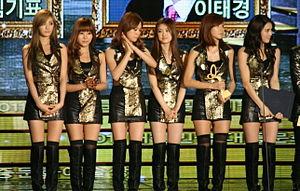
After School est un girl group sud-coréen créé en 2009 par Pledis Entertainment. Le groupe est composé de cinq chanteuses : Raina, Nana, Lizzy, E-Young et Kaeun.